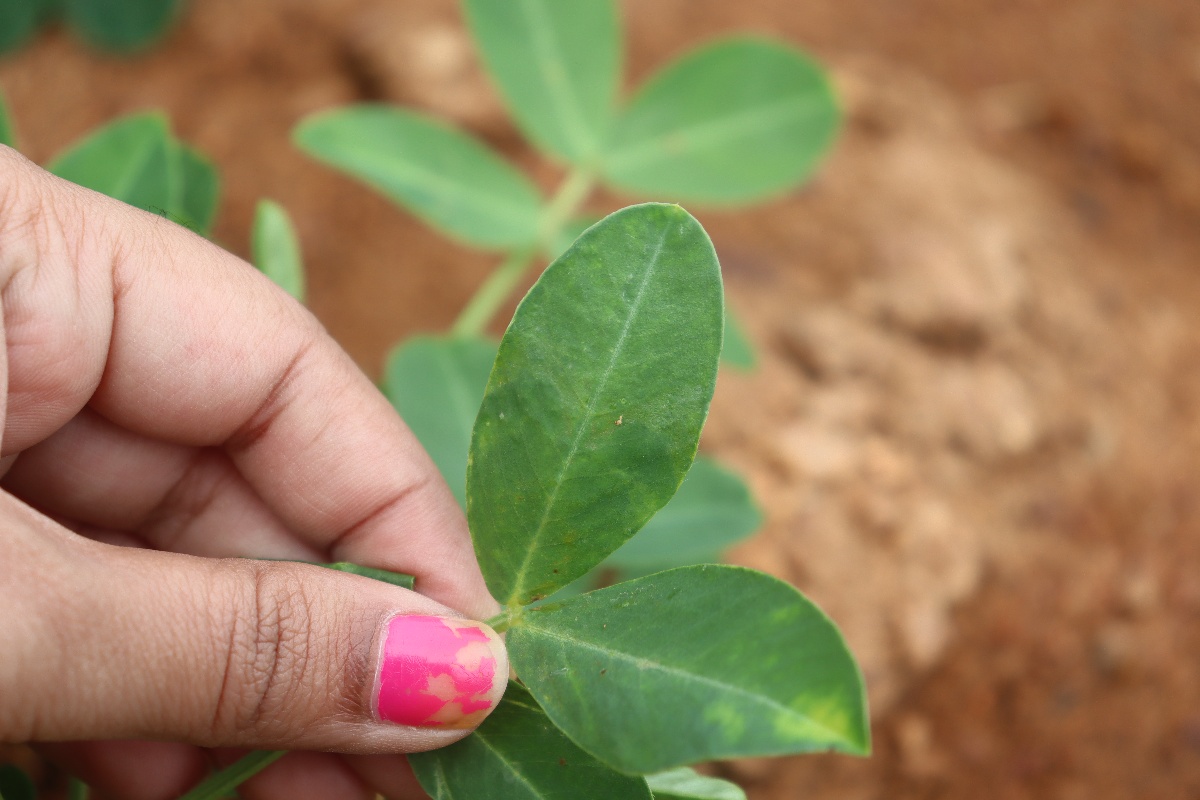
Label: healthy leaf